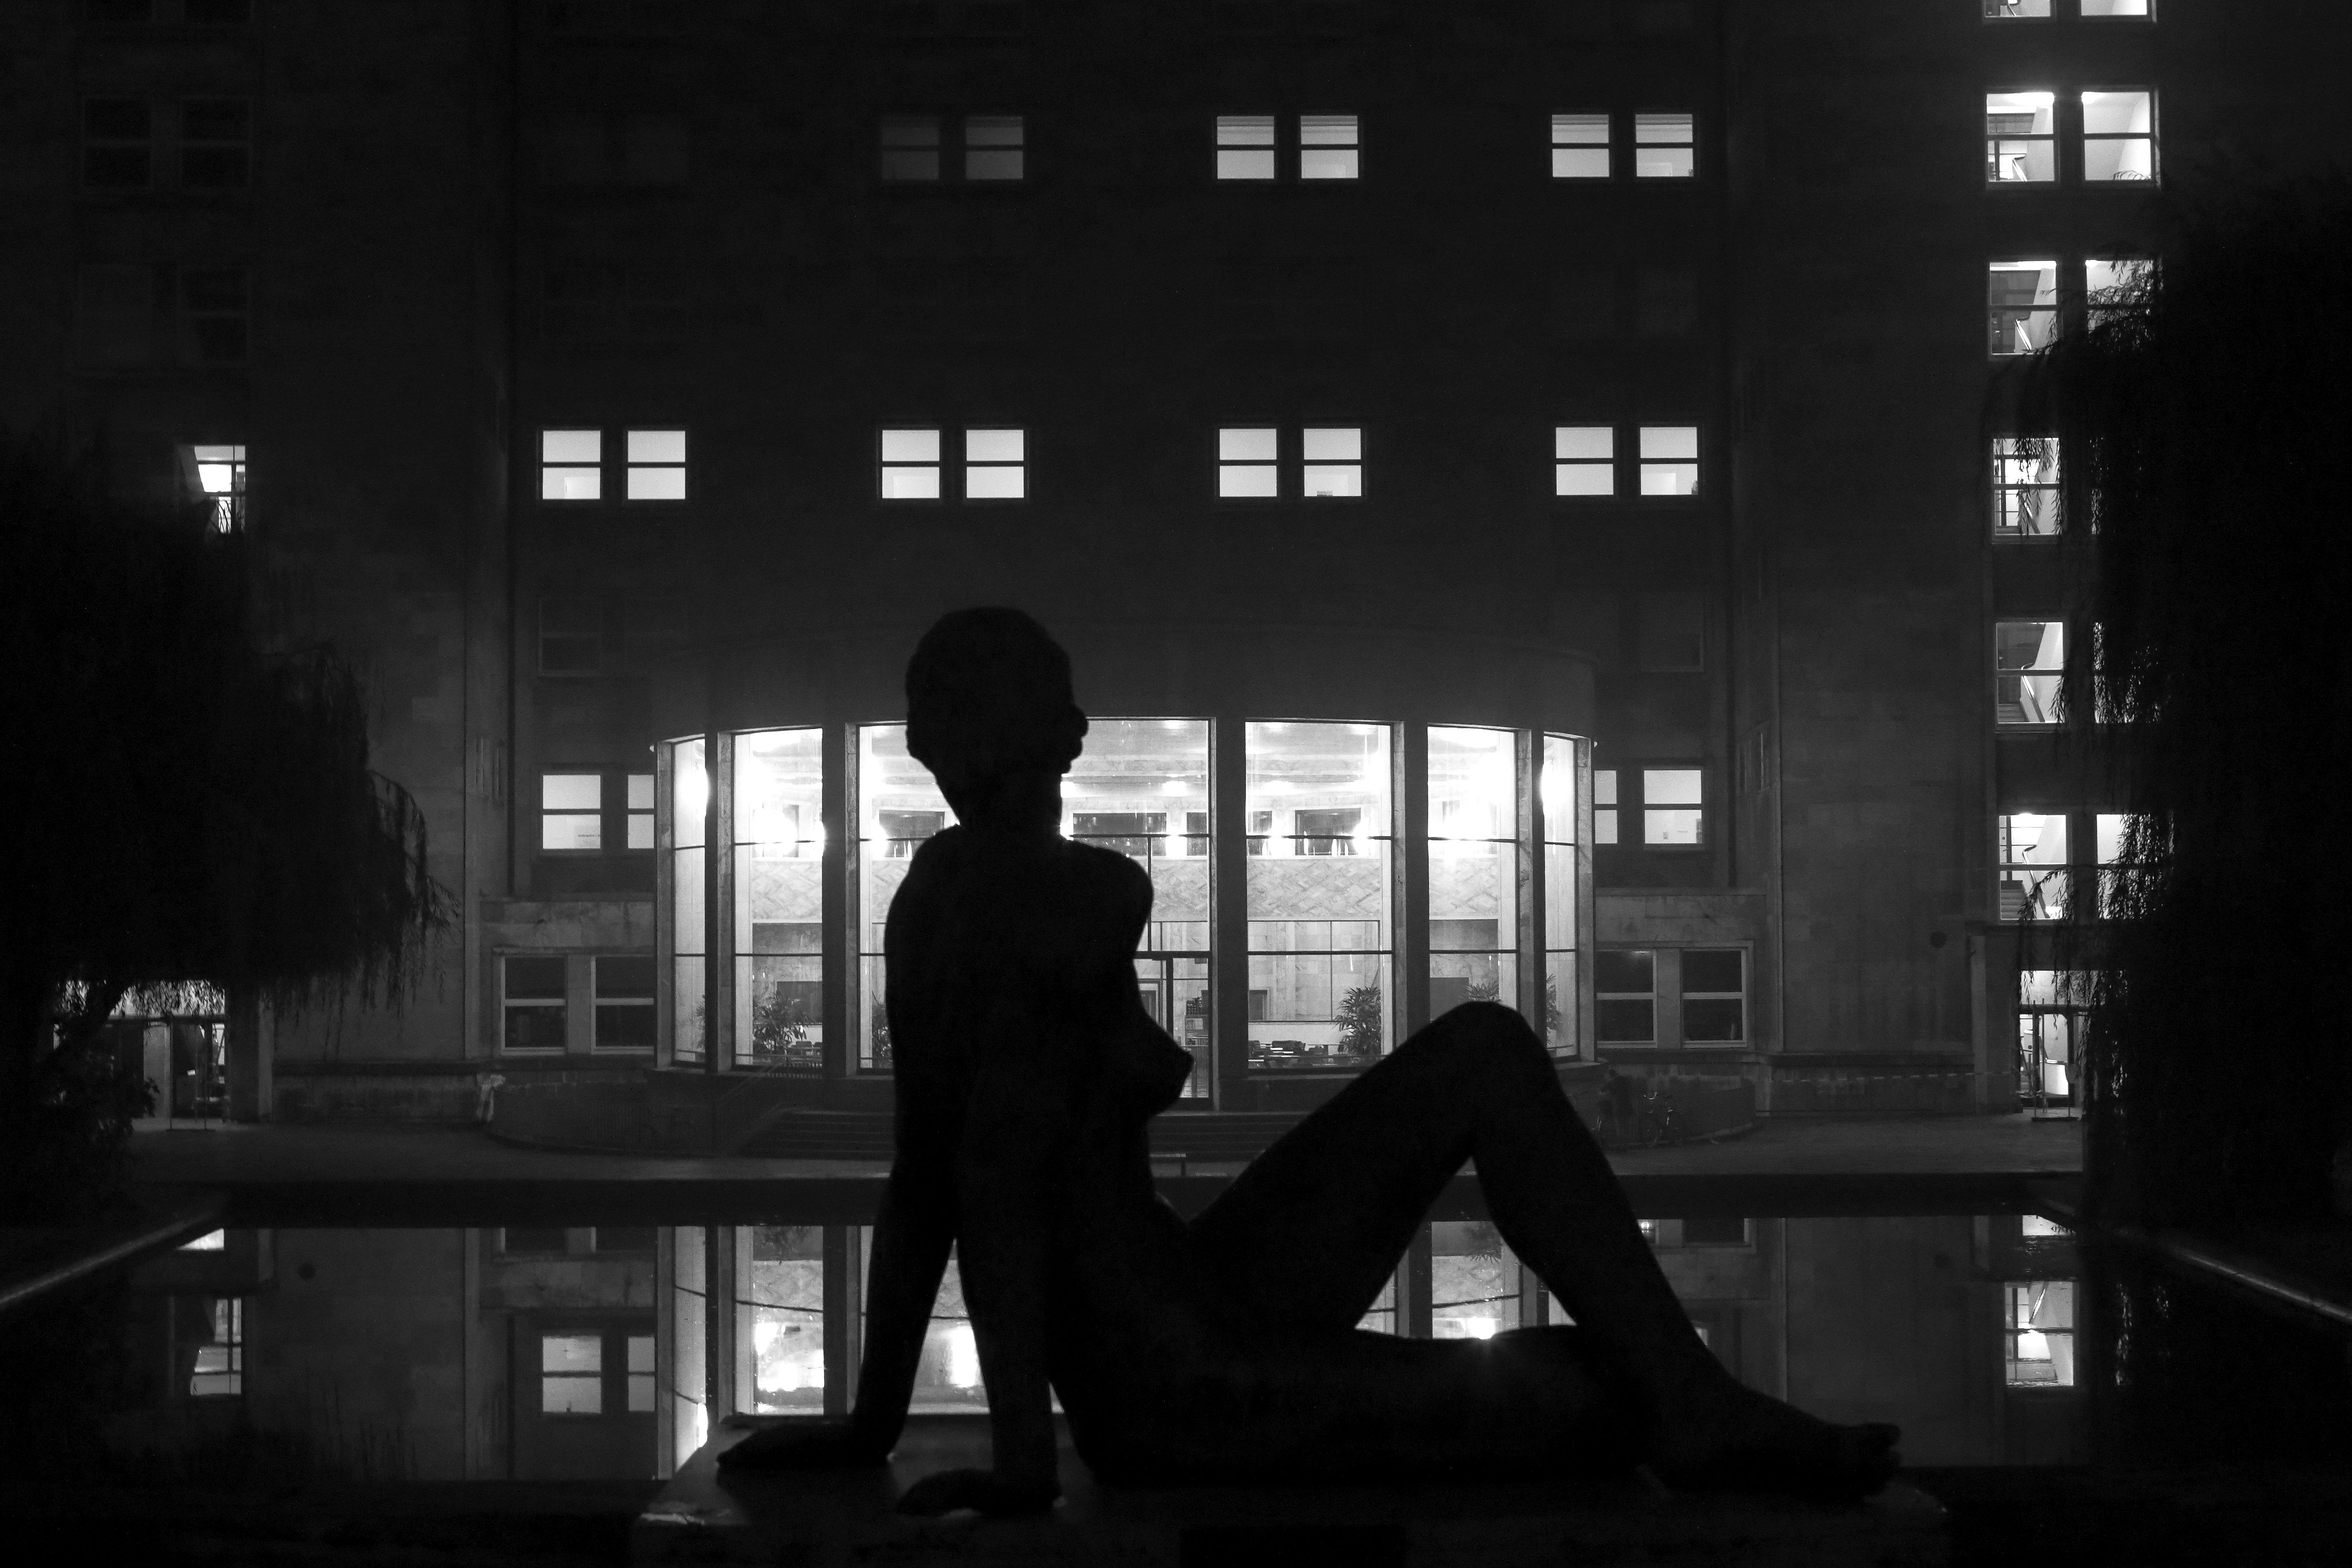
silhouette, light, black and white, white, night, statue, shadow, darkness, black, monochrome, bw, blackandwhite, sculpture, blackwhite, university, germany, alemania, allemagne, sw, schwarzweiss, schwarzweis, nude, akt, campus, midnight, frankfurtmain, frankfurtammain, frankfurtam, frankfurtamain, germania, hesse, hassia, hessen, frankfurt, schwarzweissfotografie, schwarzweisfotografie, act, universit t, johannwolfganggoetheuniversit t, jwg, goetheuni, monochrome photography, film noir